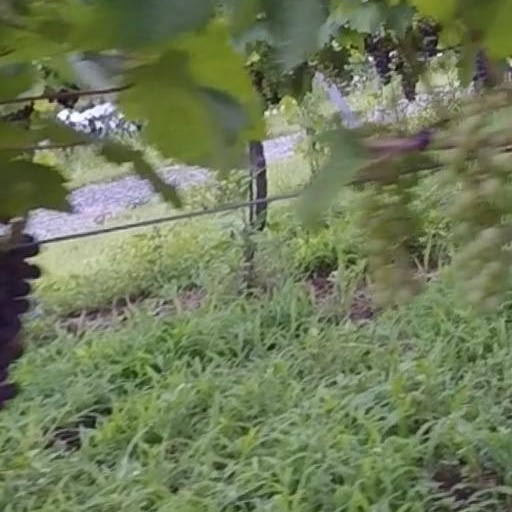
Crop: grape